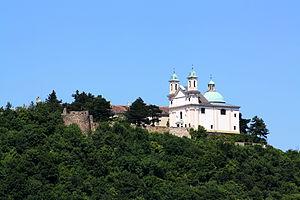
Le Leopoldsberg est une montagne située dans le 19ᵉ arrondissement, Döbling, de Vienne en Autriche. Son sommet, le plus oriental des contreforts du Wienerwald, culmine à 425 mètres.